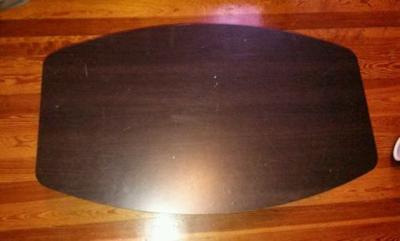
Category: table